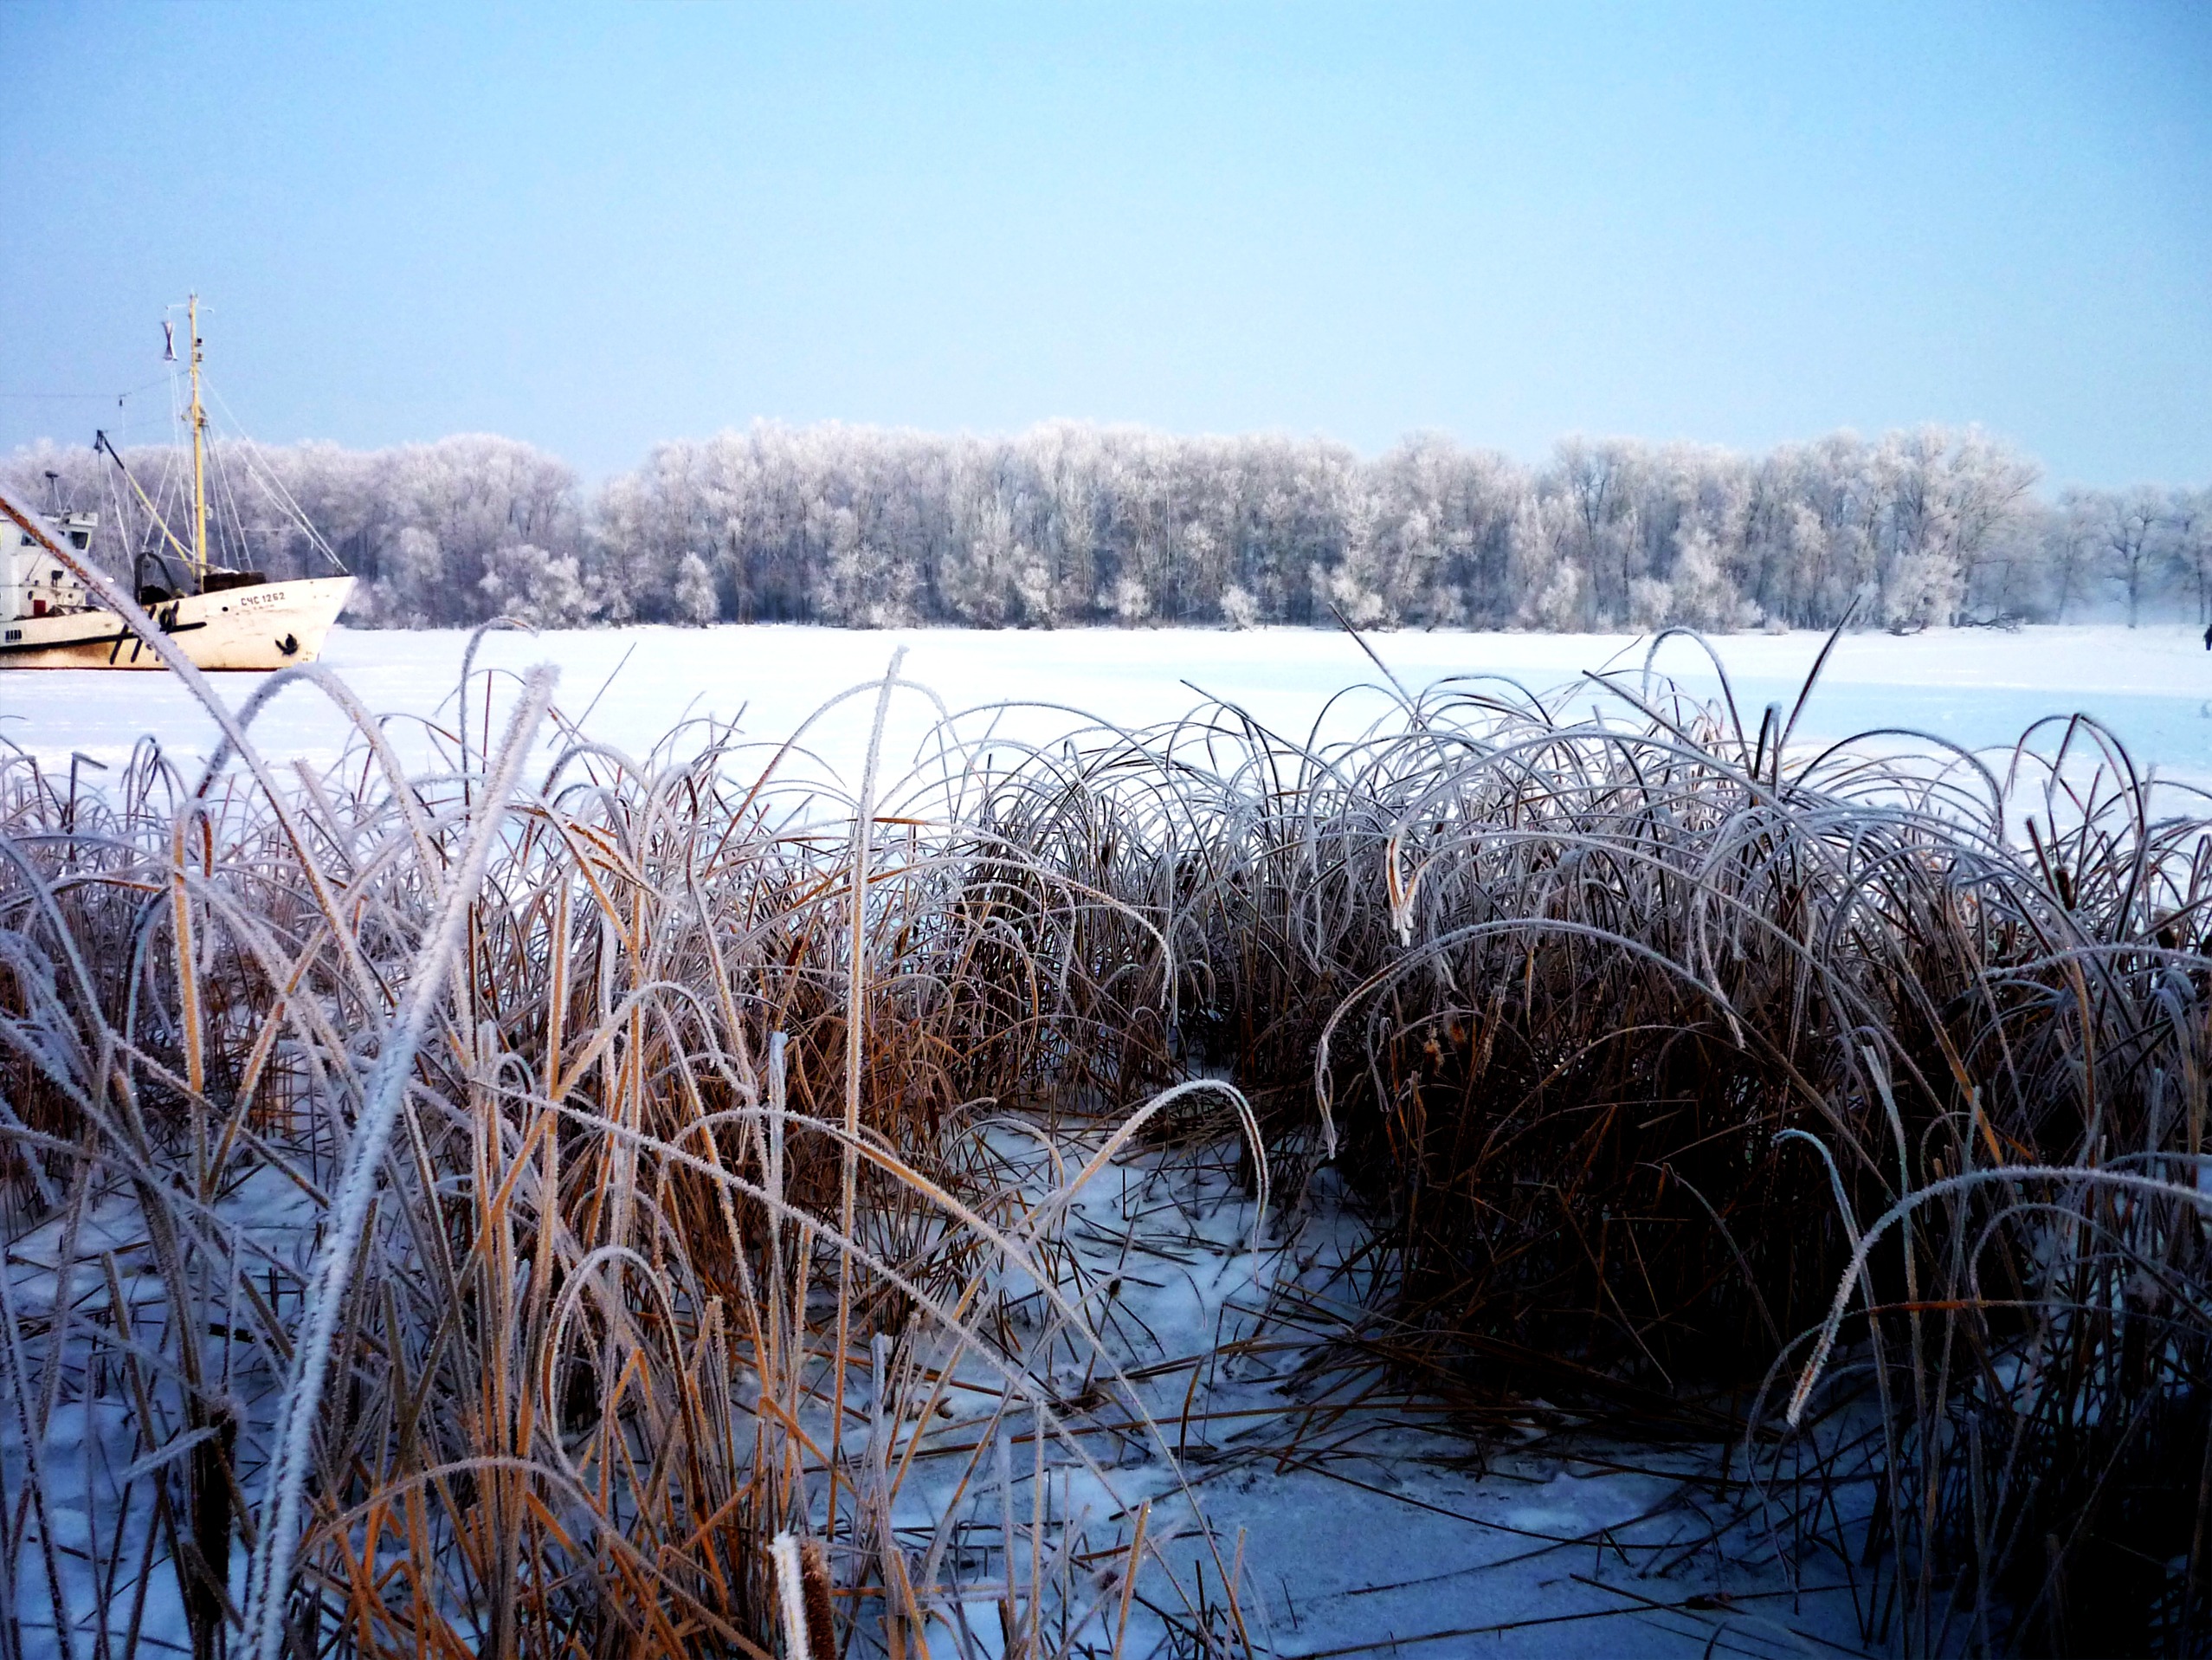
landscape, tree, water, nature, grass, marsh, branch, snow, winter, sky, morning, lake, frost, river, pond, ice, reflection, weather, blue, season, bright, wetland, habitat, volga, freezing, in winter, natural environment, atmospheric phenomenon, woody plant, the islet